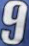
Number: 9